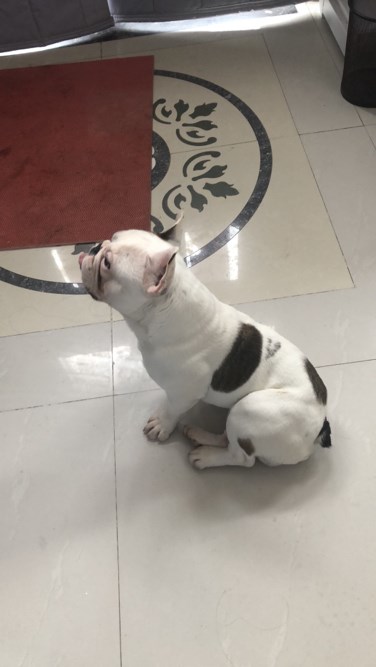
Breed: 1121-n000002-French_bulldog